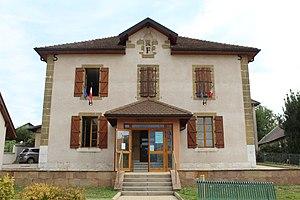
Mairie de Thusy.
Thusy est une commune française située dans le département de la Haute-Savoie, en région Auvergne-Rhône-Alpes. Elle fait partie du pays de l'Albanais et du canton de Rumilly.